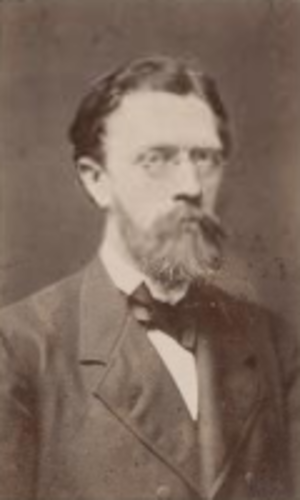
Adolf Richter était un chimiste, industriel, homme politique libéral et militant pacifiste allemand.